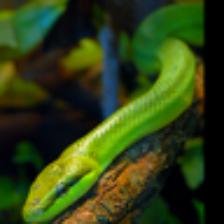
Label: NonHuman